Grosvenor Chambers

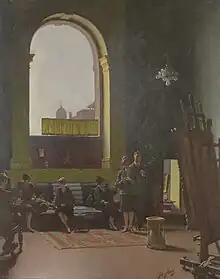
Bernard Hall (c.1926) "The studio party," oil on canvas, 147.5 × 117.0 cm. National Gallery of Victoria, showing the interior of a Grosvenor Chambers studio

Contemporary reaction to the building and its purpose was recorded in reports of its opening, such as that in the "Australian Sketcher";The Australian artist has only recently begun to assert himself, to come out of holes and corners and back places of the city, to take his high and proper place amongst the professions, and to beard the Philistine with a bold front [...] A little while ago it was a very difficult matter tor an artist to find a house. Pile on pile of brick and mortar was heaped up for the accommodation of any limb of the law who had been duly licensed by the courts to fleece mankind. The doctors took and held their own end of Collins street, and the artist had to be content with any hole or any corner where he could set up his easel and fix his modest plate to a back door. The beginning of the end of his troubles in that way has approached by the opening of Grosvenor-chambers, wherein he really is to be first considered. Grosvenor-chambers were opened on the 20th April. The enterprising proprietor, Mr. C. S. Patterson [sic], wished to make some little announcement of what he had done, and with the artists who have become tenants of his studios, issued invitations for, a 'smoke night'. It began about 8 o'clock. A hundred people had gathered by that time, and were ranging over the building, somewhat amazed, a few of them, to find an artist nearly as comfortably disposed as a bank manager, with all his wants anticipated and supplied. An ante-room nicely furnished for arriving visitors; a studio within, almost as rich in decoration and upholstery as a dentist's or photographer's room. The high south windows, which all day long flood the easel and the sitter's throne with light, darkened now, and only the gaslight showing the pictures on the walls.